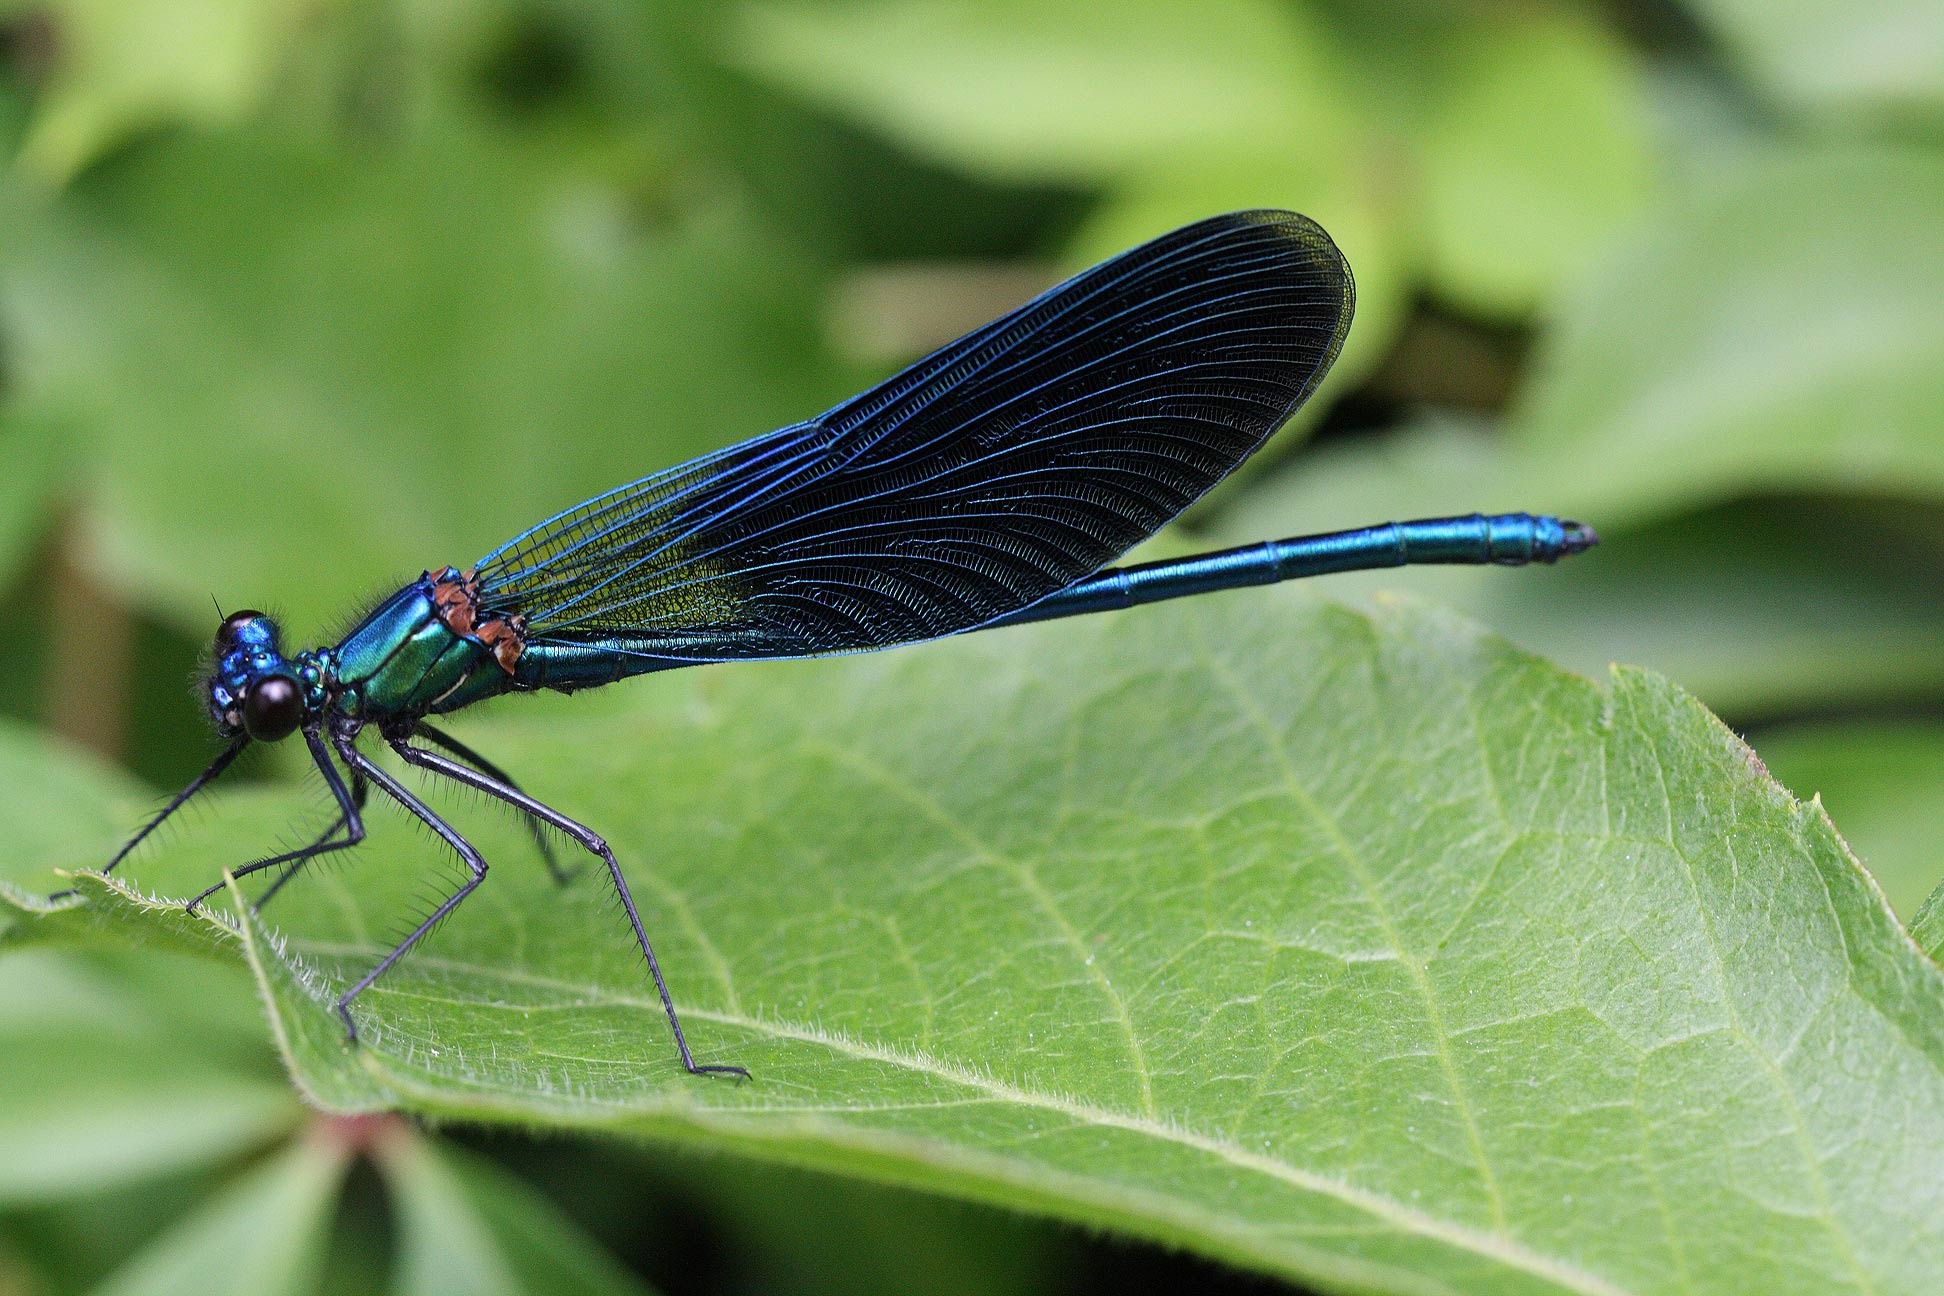
nature, wing, leaf, green, insect, macro, fauna, plants, invertebrate, close up, outside, dragonfly, damselfly, macro photography, arthropod, plant stem, dragonflies and damseflies, lycaenid, net winged insects, calopteryx splenderns